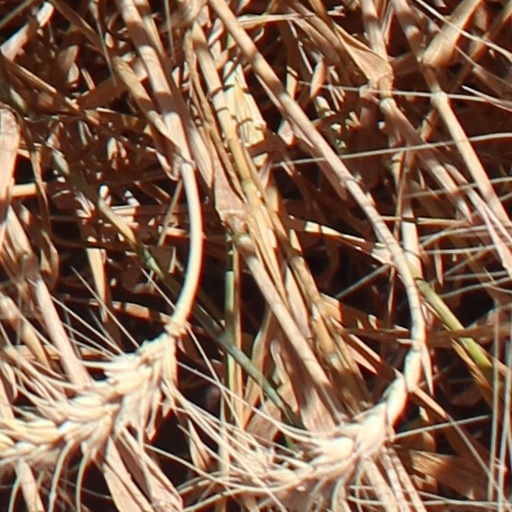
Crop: wheat